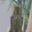
Label: caterpillar